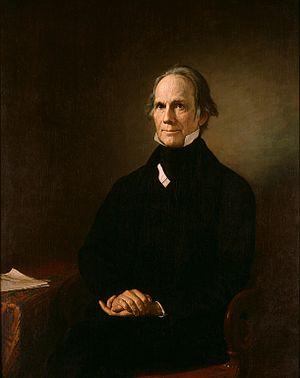
Henry Clay, né le 12 avril 1777 dans le comté de Hanover et mort le 29 juin 1852 à Washington, D.C., est un homme politique américain, notamment sénateur et représentant pour le Parti républicain-démocrate élu dans le Kentucky à de multiples reprises.